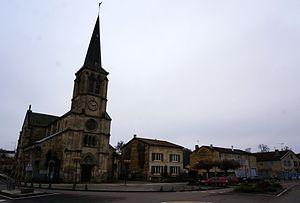
prise de vue de Lisle-en-Rigault.